Carl Radle

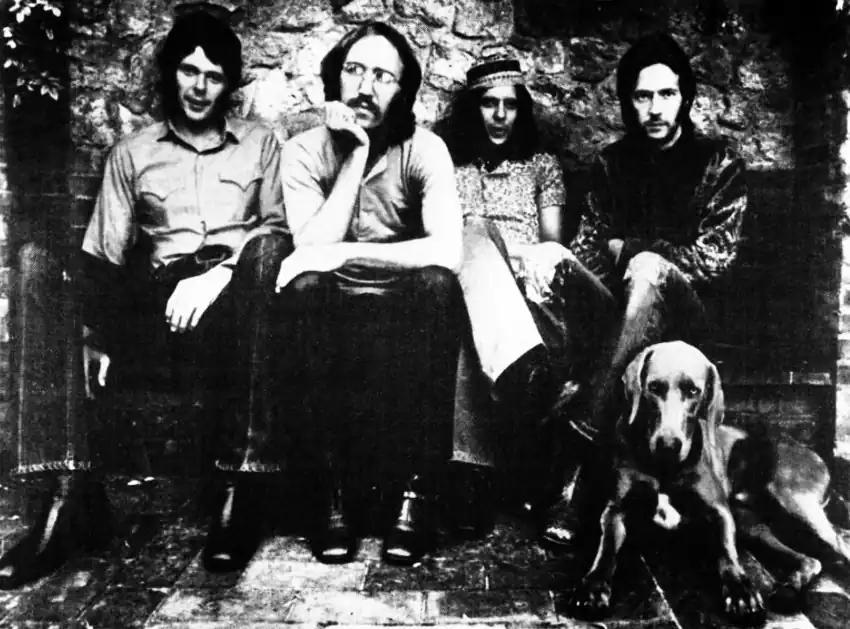
Derek and the Dominos in 1970 (from left to right): Jim Gordon, Radle, Bobby Whitlock and Eric Clapton

Carl also was a member of Colours, a psychedelic cult band from Dot Records for whom he played on the first album and guest appeared on the second. In 1970, Radle joined Joe Cocker's Mad Dogs and Englishmen tour.